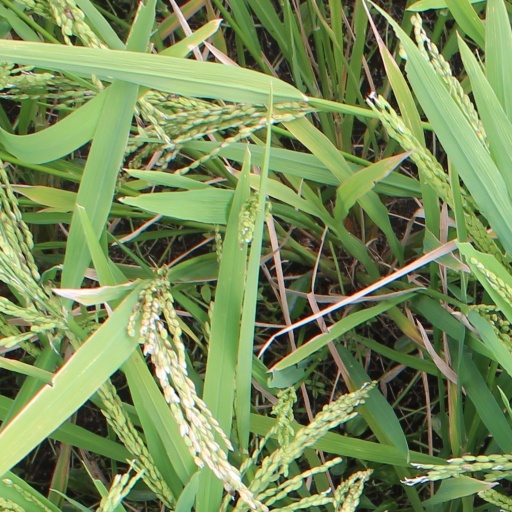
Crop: rice